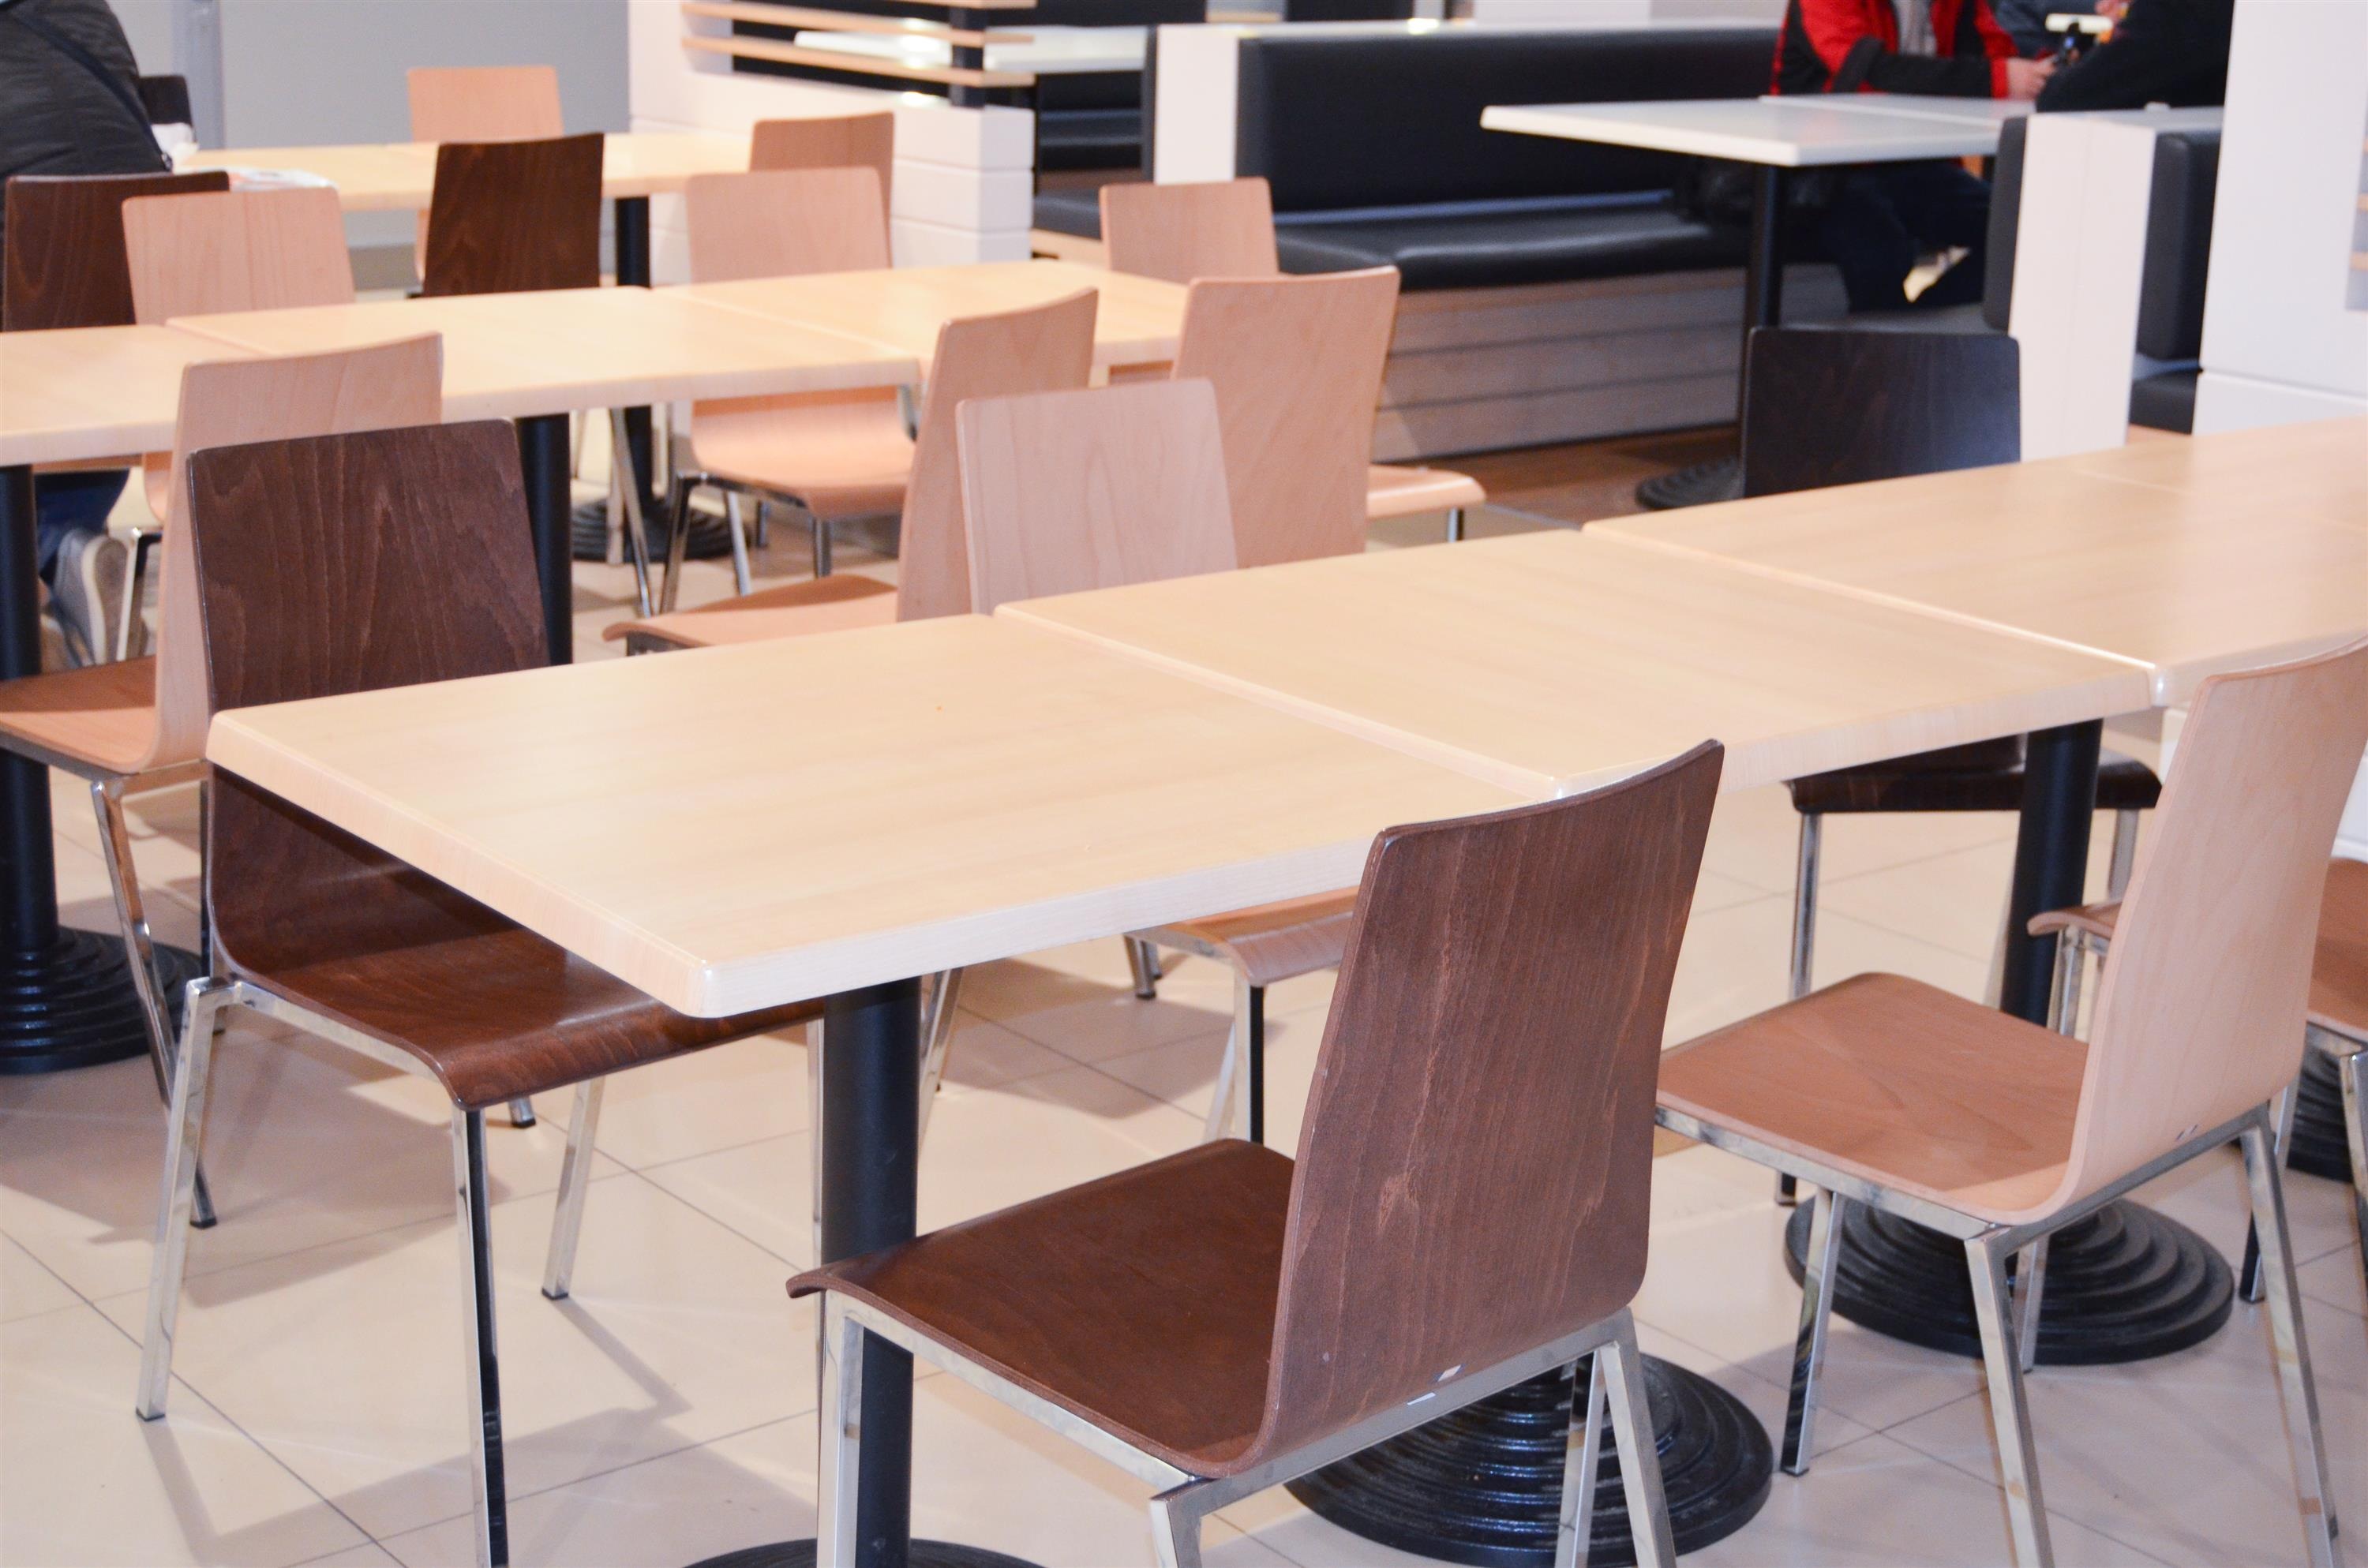
desk, table, interior, furniture, room, classroom, eating, tables, dining room